Doncourt-lès-Conflans Airport

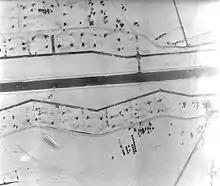
USAAF Advanced Landing Ground A-94, Winter 1944/1945

Doncourt-lès-Conflans Airport is a regional airport in France, located south-southwest of Homécourt (Departement de Meurthe-et-Moselle, Grand Est); east of Paris